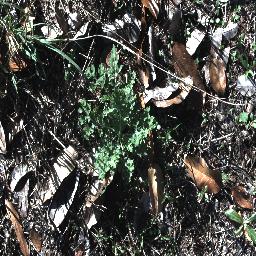
Label: parthenium